Boethius (consul 522)

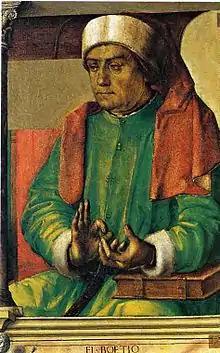
Fl Boetio (Flavio Boezio) - Studiolo di Federico da Montefeltro.

Flavius Boethius ("fl". 522–526) was a Roman politician during the Ostrogothic kingdom in Italy.